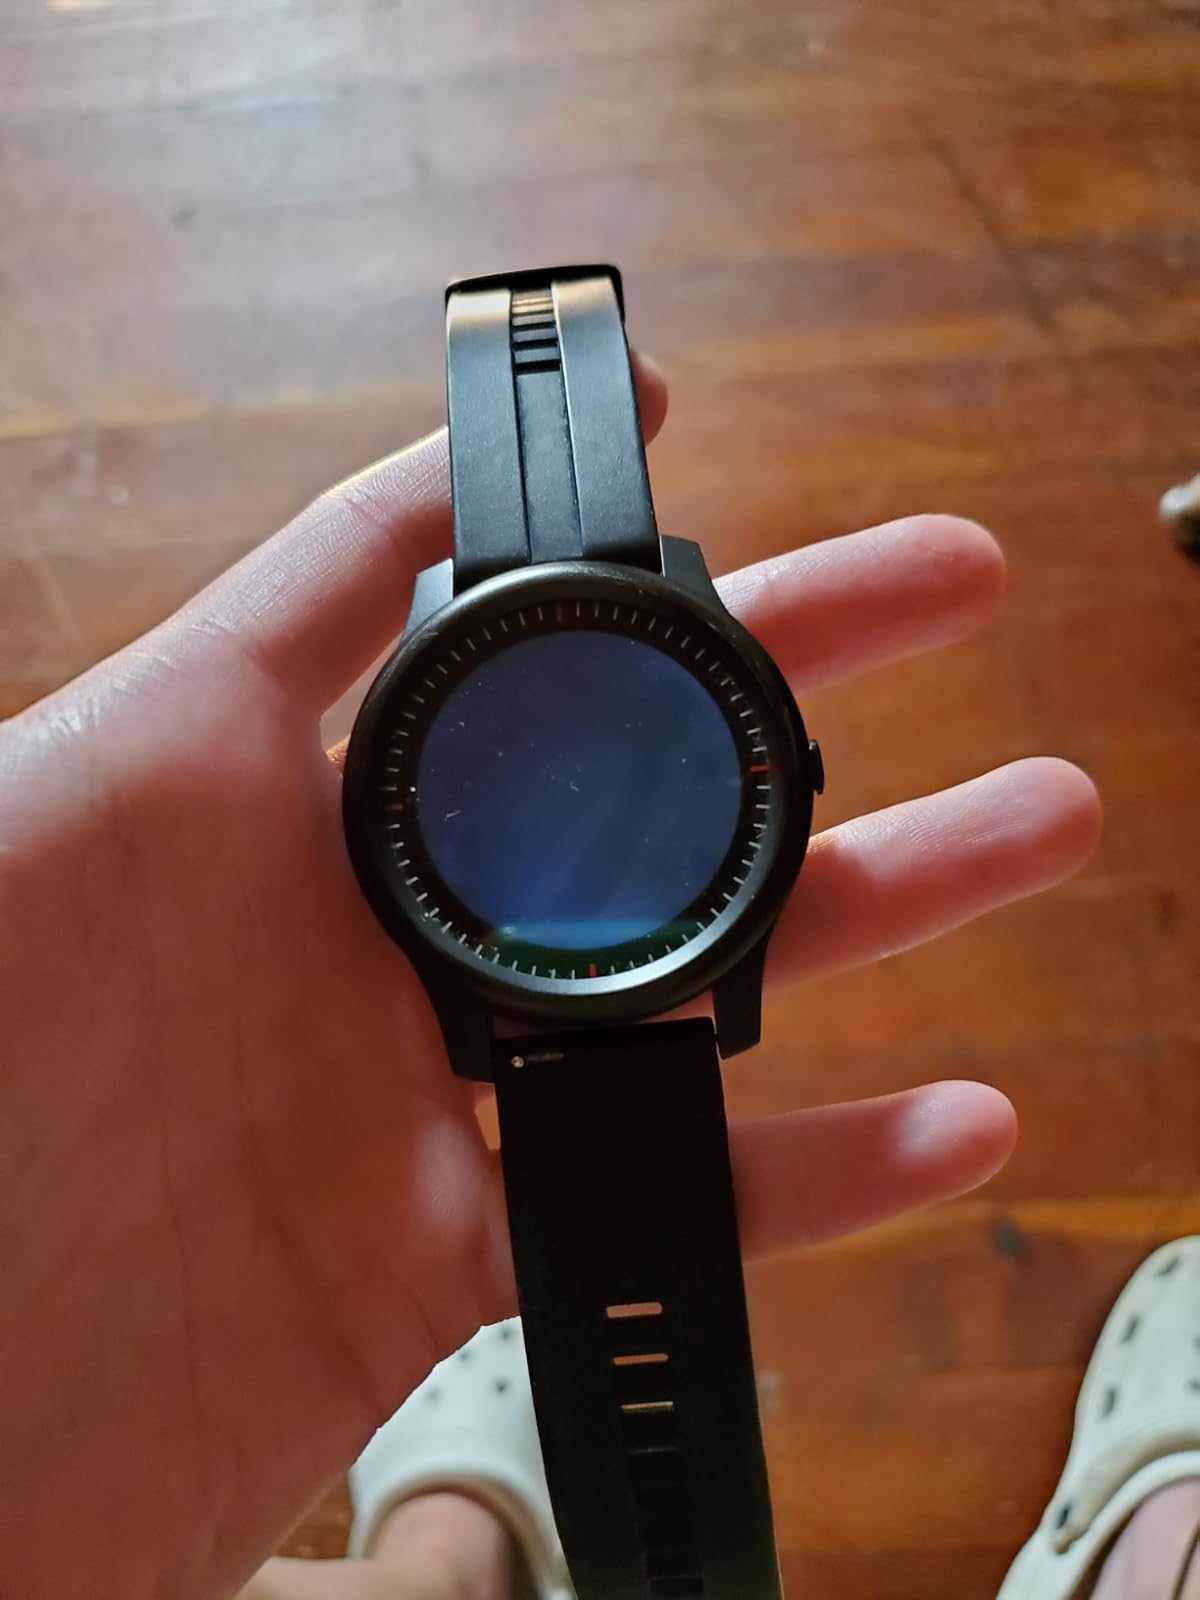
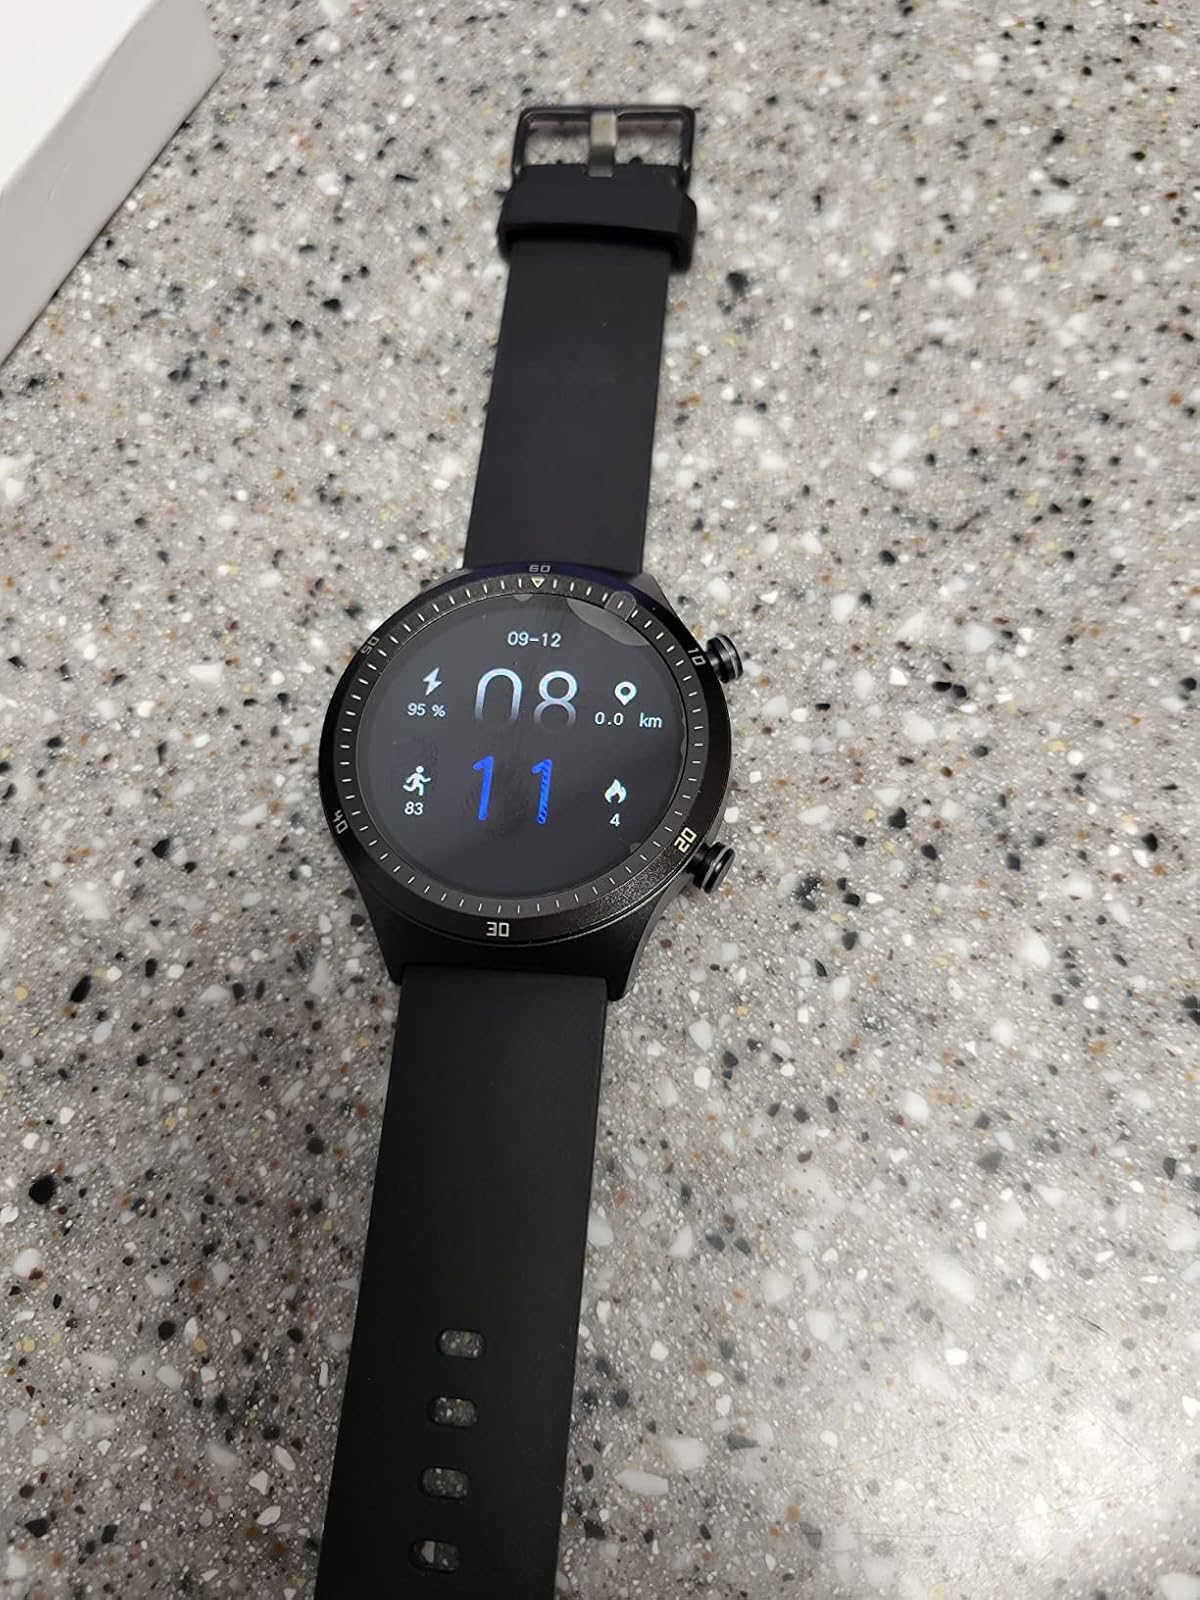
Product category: smartwatch
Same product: no